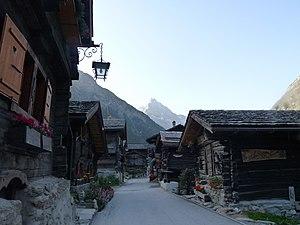
Zinal (Valais, Suisse)
Zinal est un village suisse situé dans le val d'Anniviers, en Valais. Il est connu pour être le lieu d'arrivée de la course Sierre-Zinal, et représente également le point de départ pour l’ascension de plusieurs sommets de plus de 4000 mètres de hauteur.